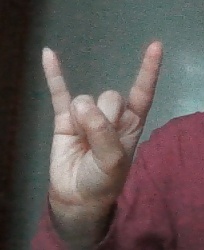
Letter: la